Post–World War II Romanian war crime trials

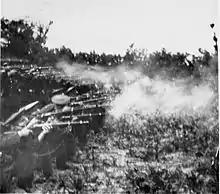
The only postwar execution of Romanian war criminals, Jilava, 1 June 1946.

The initiative to prosecute former Romanian dignitaries came from Vladislav Vinogradov, head of the Allied Commission in Romania. On 10 October 1944, Vinogradov submitted a list of 47 suspected war criminals to be apprehended. Further lists came on 18 and 20 October, and they included pre-Antonescu officials, such as prime minister Ion Gigurtu. Lucrețiu Pătrășcanu, the Communist Minister of Justice, adopted laws on the prosecution of war criminals in January 1945. The subsequent "People's Tribunals", which specifically targeted alleged war criminals, only sentenced 668 people (many of them "in absentia") before their dissolution in June 1946.